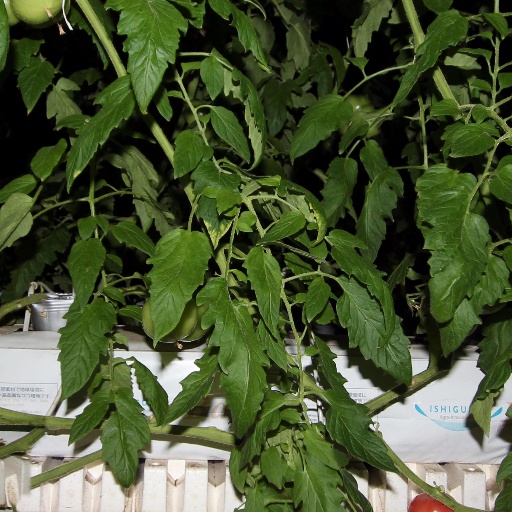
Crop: tomato